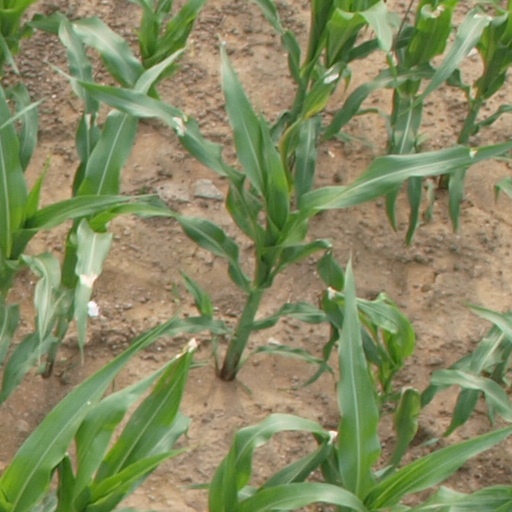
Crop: maize; corn